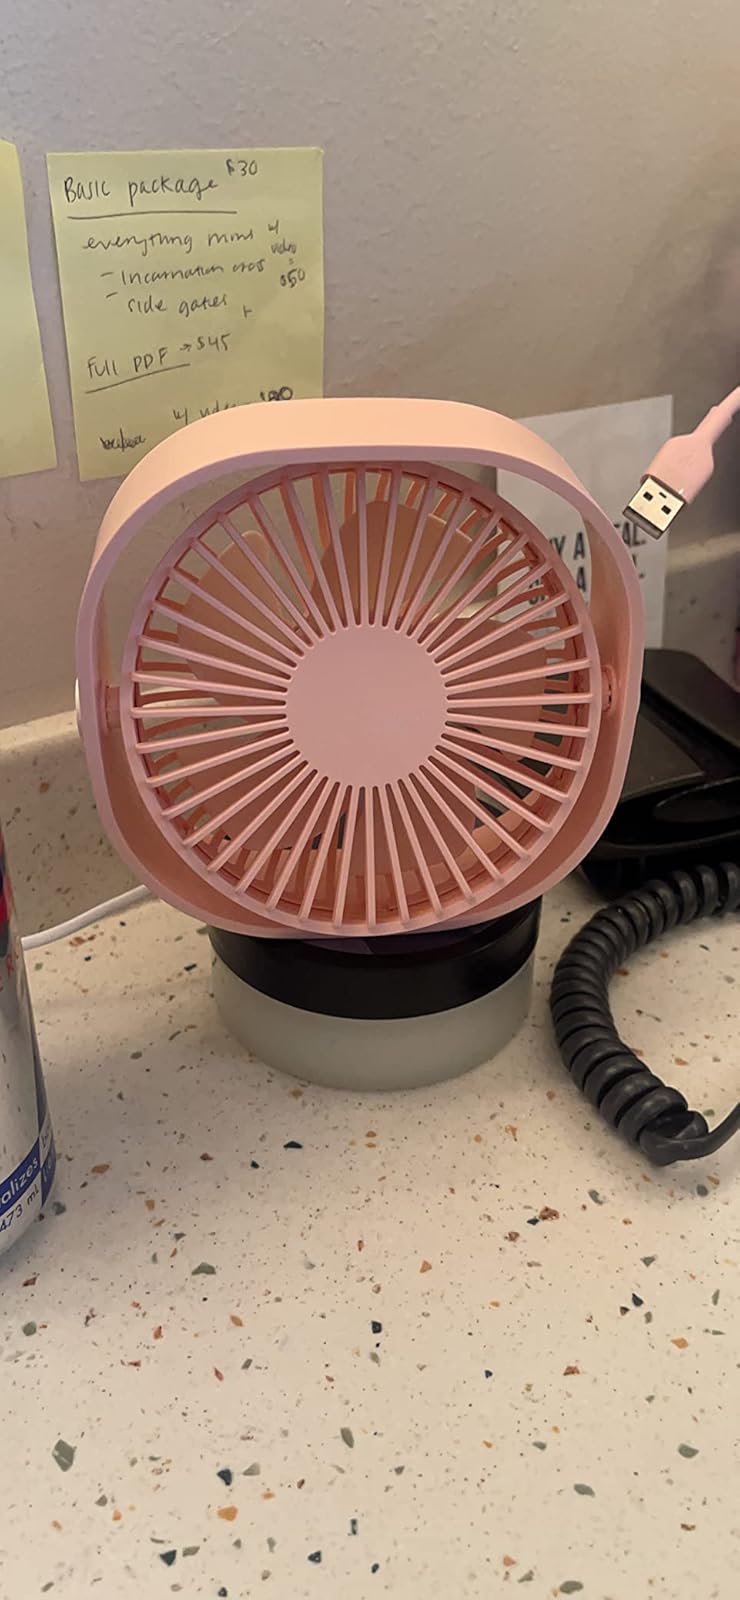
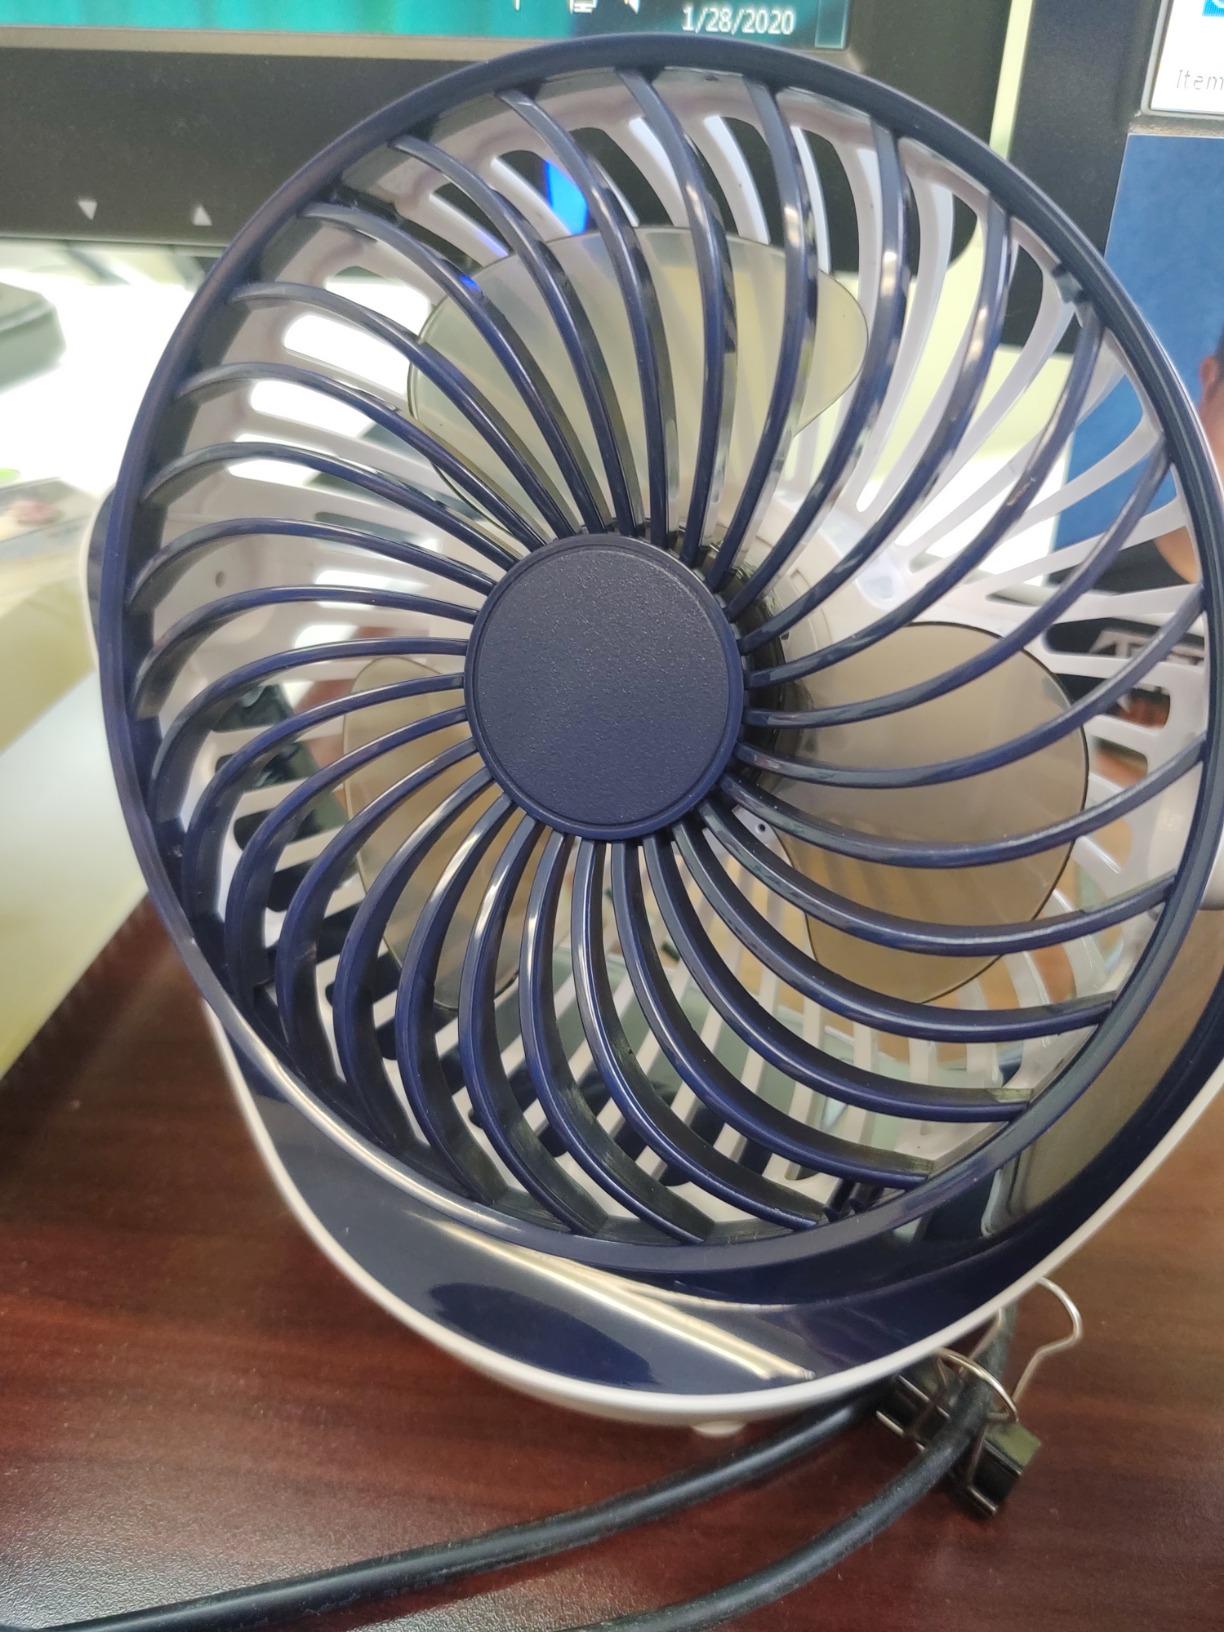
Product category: fan
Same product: no